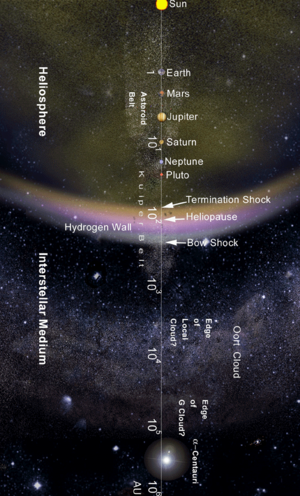
Le Système solaire, ou système solaire, est le système planétaire auquel appartient la Terre. Il est composé d'une étoile, le Soleil, et des objets célestes gravitant autour de lui : les huit planètes confirmées et leurs 185 satellites naturels connus, les cinq planètes naines et leurs neuf satellites naturels connus et les milliards de petits corps. Le système solaire fait partie de la galaxie appelée Voie lactée. Il est situé à environ 8 kpc du centre galactique et effectue une révolution en 225 à 250 millions d'années.
Perséphone est le nom donné à une planète hypothétique du système solaire située au-delà de Neptune. Elle est aussi parfois nommée Sol B ou Sol b, bien que le premier correspondrait à la désignation d'une étoile compagnon du Soleil alors que le second est légitimement déjà applicable à Mercure. C'est une des planètes hypothétiques correspondant au terme générique de planète X.
C/1992 J1 (Spacewatch) est une comète non périodique découverte le 1ᵉʳ mai 1992 par David Rabinowitz. L'orbite de cet astre fut calculée par Nakano. C'est la comète du Système solaire connue qui s'éloigne le plus du Soleil, atteignant à son aphélie la distance de 154 202 UA, soit 2,44 années lumière.